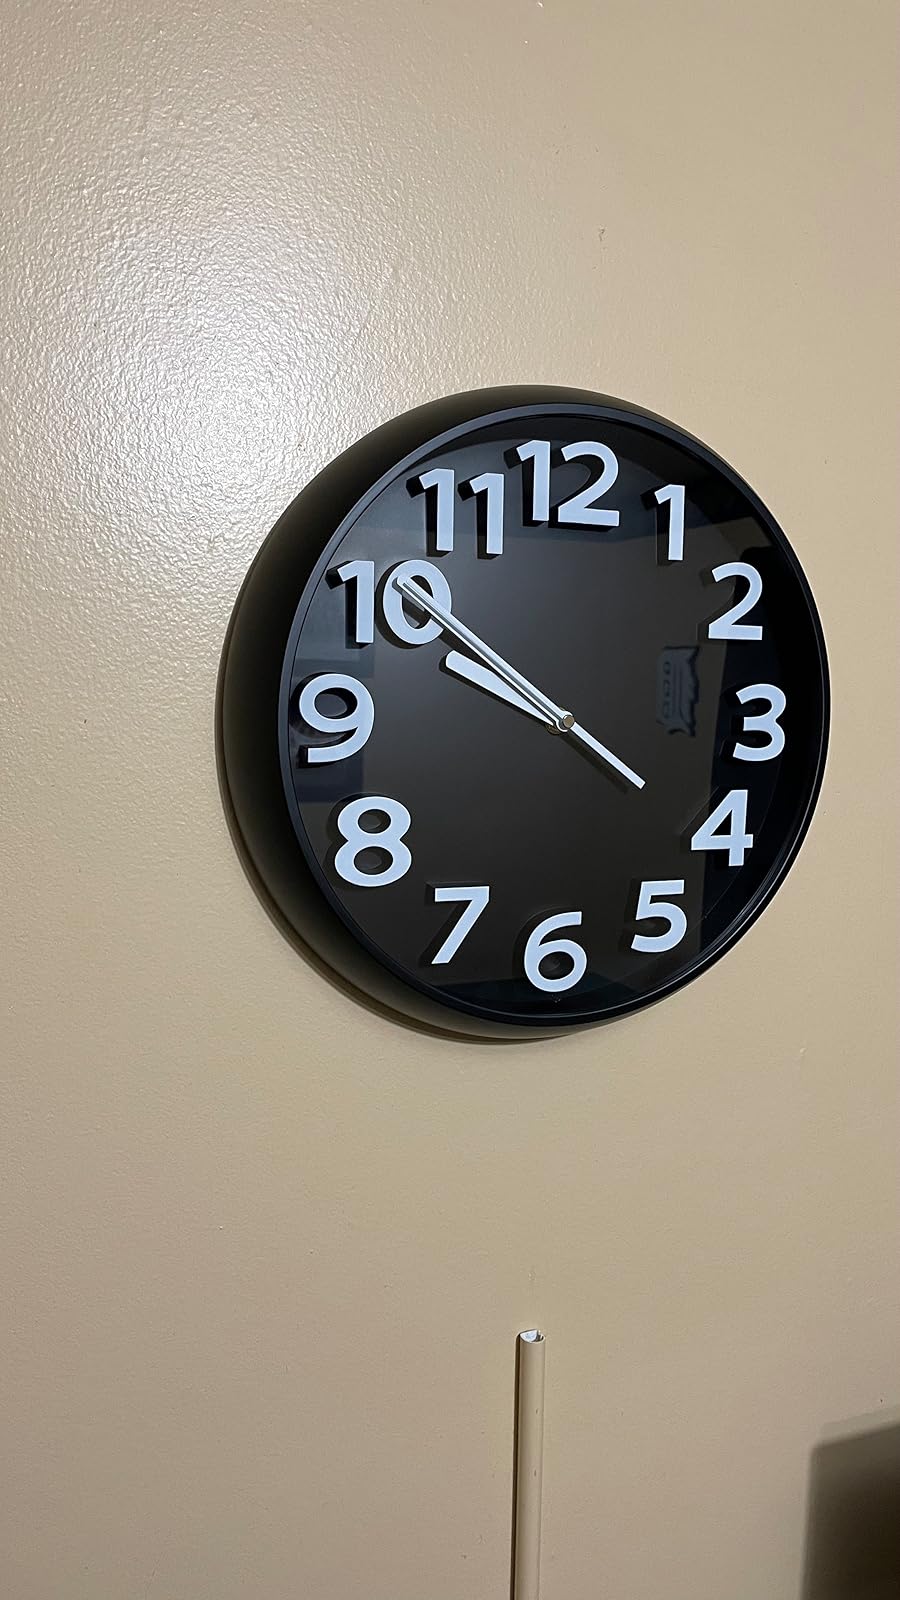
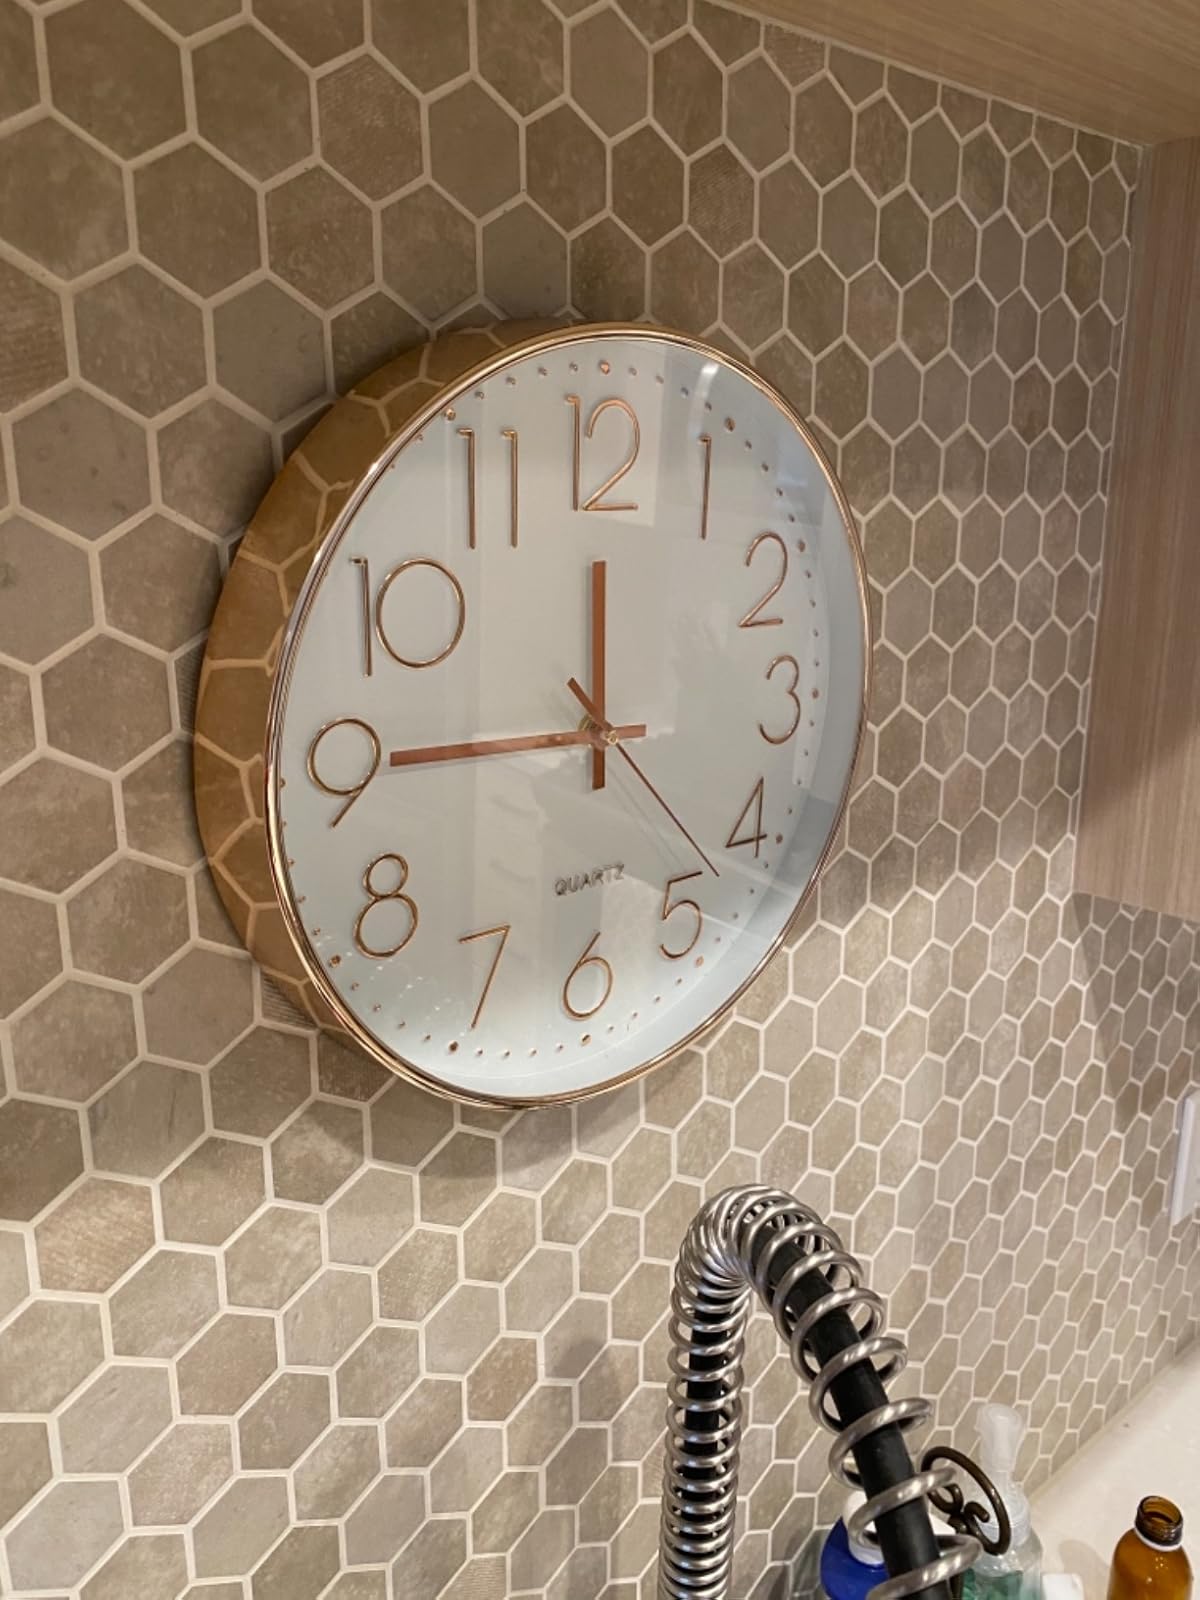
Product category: clock
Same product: no